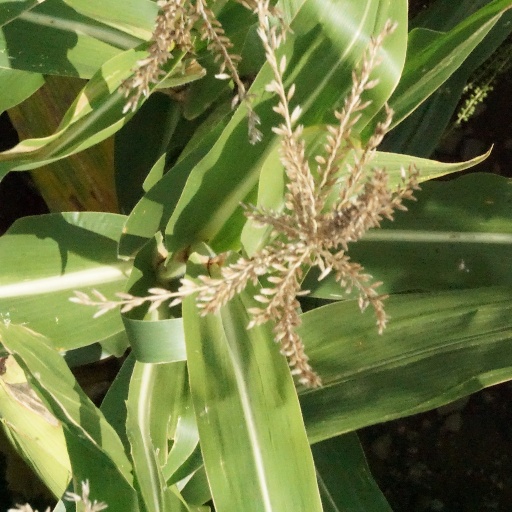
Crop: maize; corn